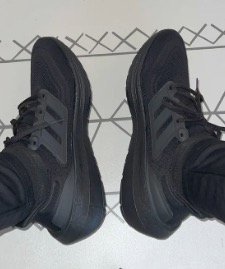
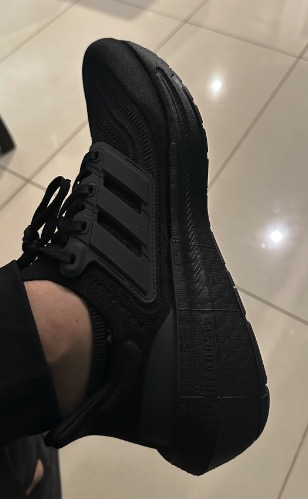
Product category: misc
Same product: yes